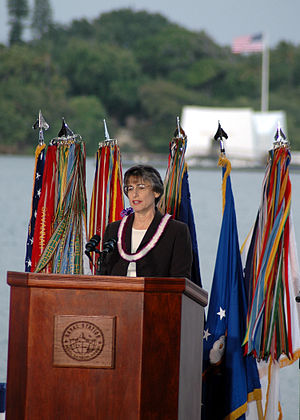
Linda Lingle
Linda Lingle
Linda Lingle er en amerikansk politiker for det republikanske parti. Hun var guvernør i delstaten Hawaii fra 2003 til 2010. Lingle er tidligere borgmester i Honolulu.